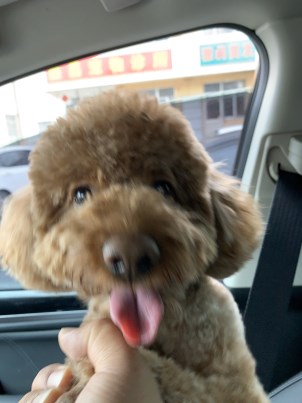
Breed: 7449-n000128-teddy